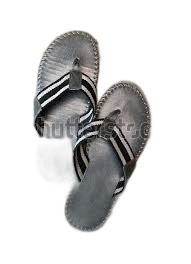
Waste category: shoes